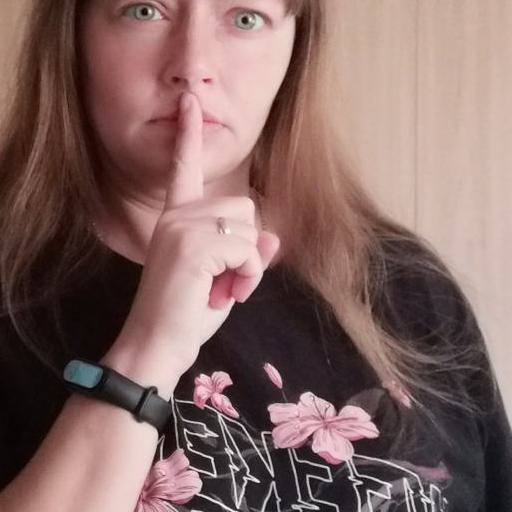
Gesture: mute